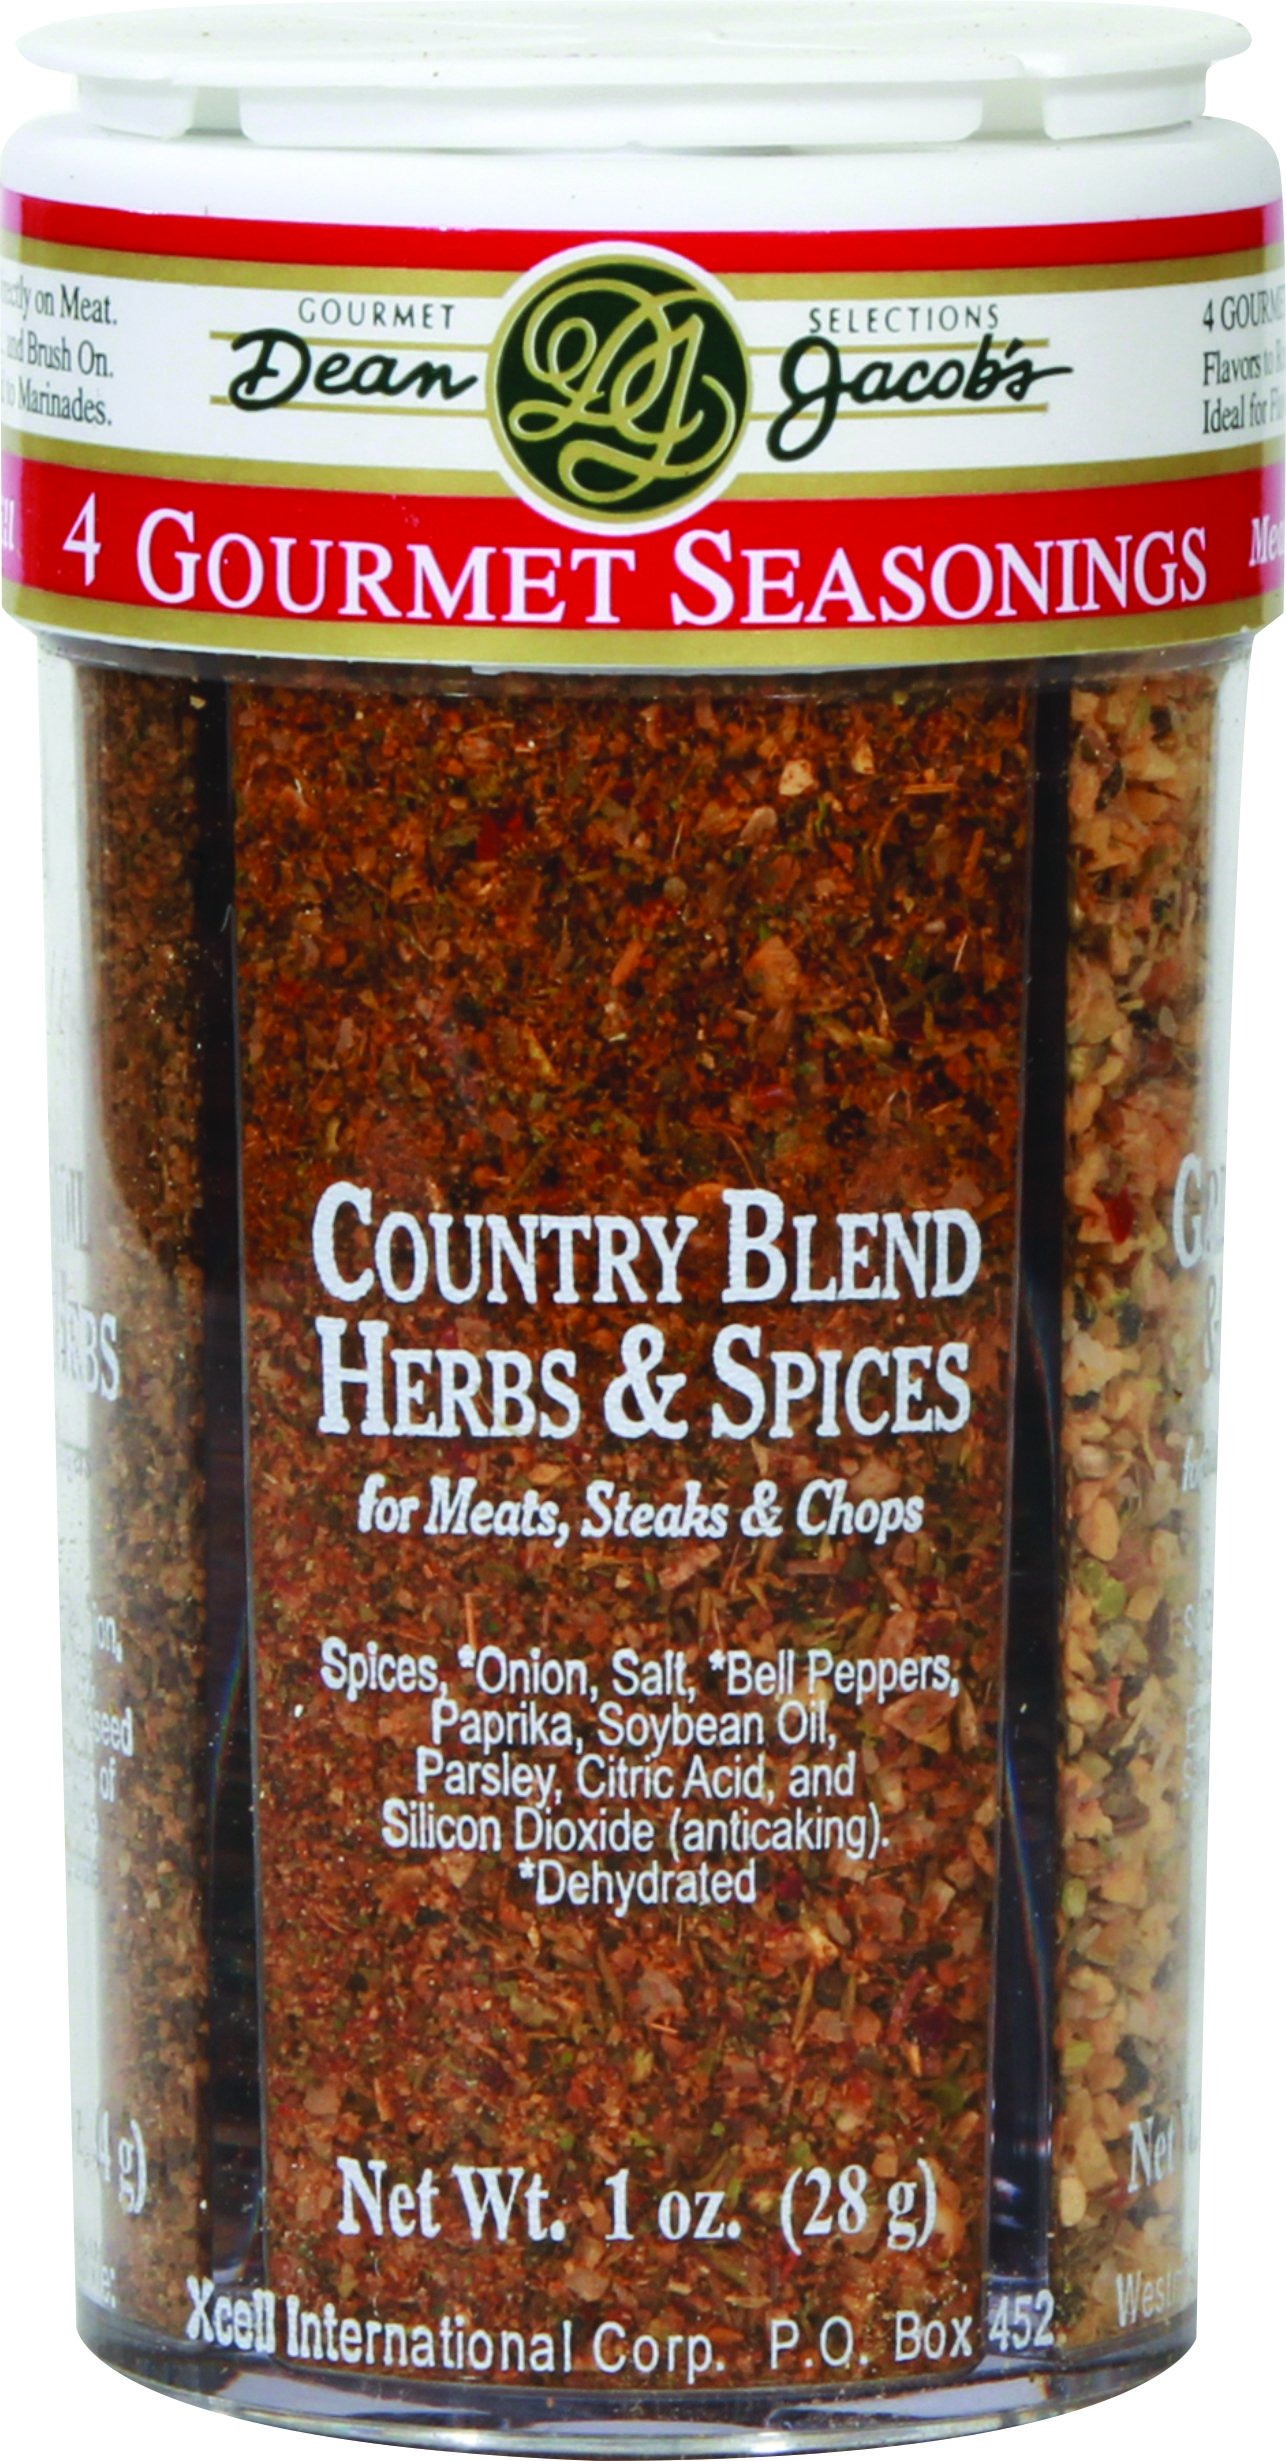
Item Name: Dean Jacob's 4 Gourmet Seasonings, 4-in-1 Jar
Bullet Point 1: FOUR Gourmet Seasoning rub blends in one jar
Bullet Point 2: Char Grill Spices & Herbs | Country Herbs & Spices | Garlic Pepper & Herbs | Lemon Pepper & Herbs
Bullet Point 3: Popular and creative blends of seasonings for every mixed grill, meat, poultry and seafood.
Bullet Point 4: Ideal for flavoring broiled and pan fried meats
Product Description: <b>FOUR Gourmet Seasoning rub blends in one jar.</b> Gourmet flavors for all meats, poultry and seafood specially blended for grilling. The 4 flavors are: Char Grill Spices & Herbs, Country Herbs & Spices, Garlic Pepper & Herbs, and Lemon Pepper & Herbs. </br></br> <b>RUBS</b> are all about succulent flavor and juicy tenderness. They seal in flavor and moisture when cooking. Dean Jacob's Rubs are a blend of herbs, spices and secret ingredients that tempt the taste buds. Sure to bring friends, family and neighbors back for more. Not just for the cook-out season, these are a year-round staple. Mouthwatering flavors whether you're cooking indoors or outdoors. </br></br>
Value: 1.0
Unit: Ounce

Price: 9.15